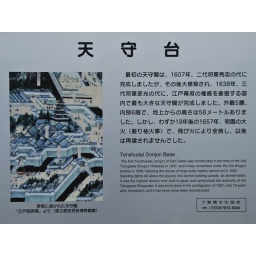
The base of this castle was layed down in 1607 by the 2nd Shogun of the Tokugawa era: Hidetada.